Moneyball (film)

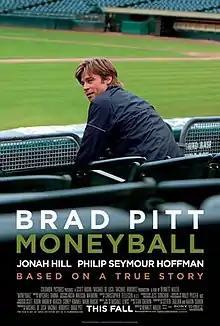
Theatrical release poster

Moneyball is a 2011 American biographical sports drama film. It was directed by Bennett Miller and adapted by Steven Zaillian and Aaron Sorkin from the 2003 book "" by Michael Lewis. It stars Brad Pitt, Jonah Hill, Philip Seymour Hoffman, Robin Wright and Chris Pratt. The book is an account of the Oakland Athletics baseball team's 2002 season and their general manager Billy Beane's attempts to assemble a competitive team with half (or even a third) as much money as his rivals. In the film, Beane (Pitt) and his deputy Peter Brand (Hill) scout the major leagues for undervalued talent by taking a sophisticated sabermetric approach to scouting and analyzing players, triggering skepticism and resentment within the baseball community.